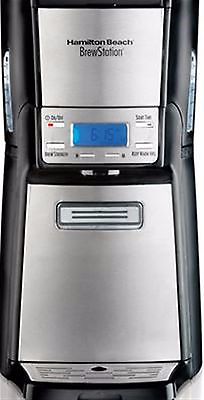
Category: coffee maker